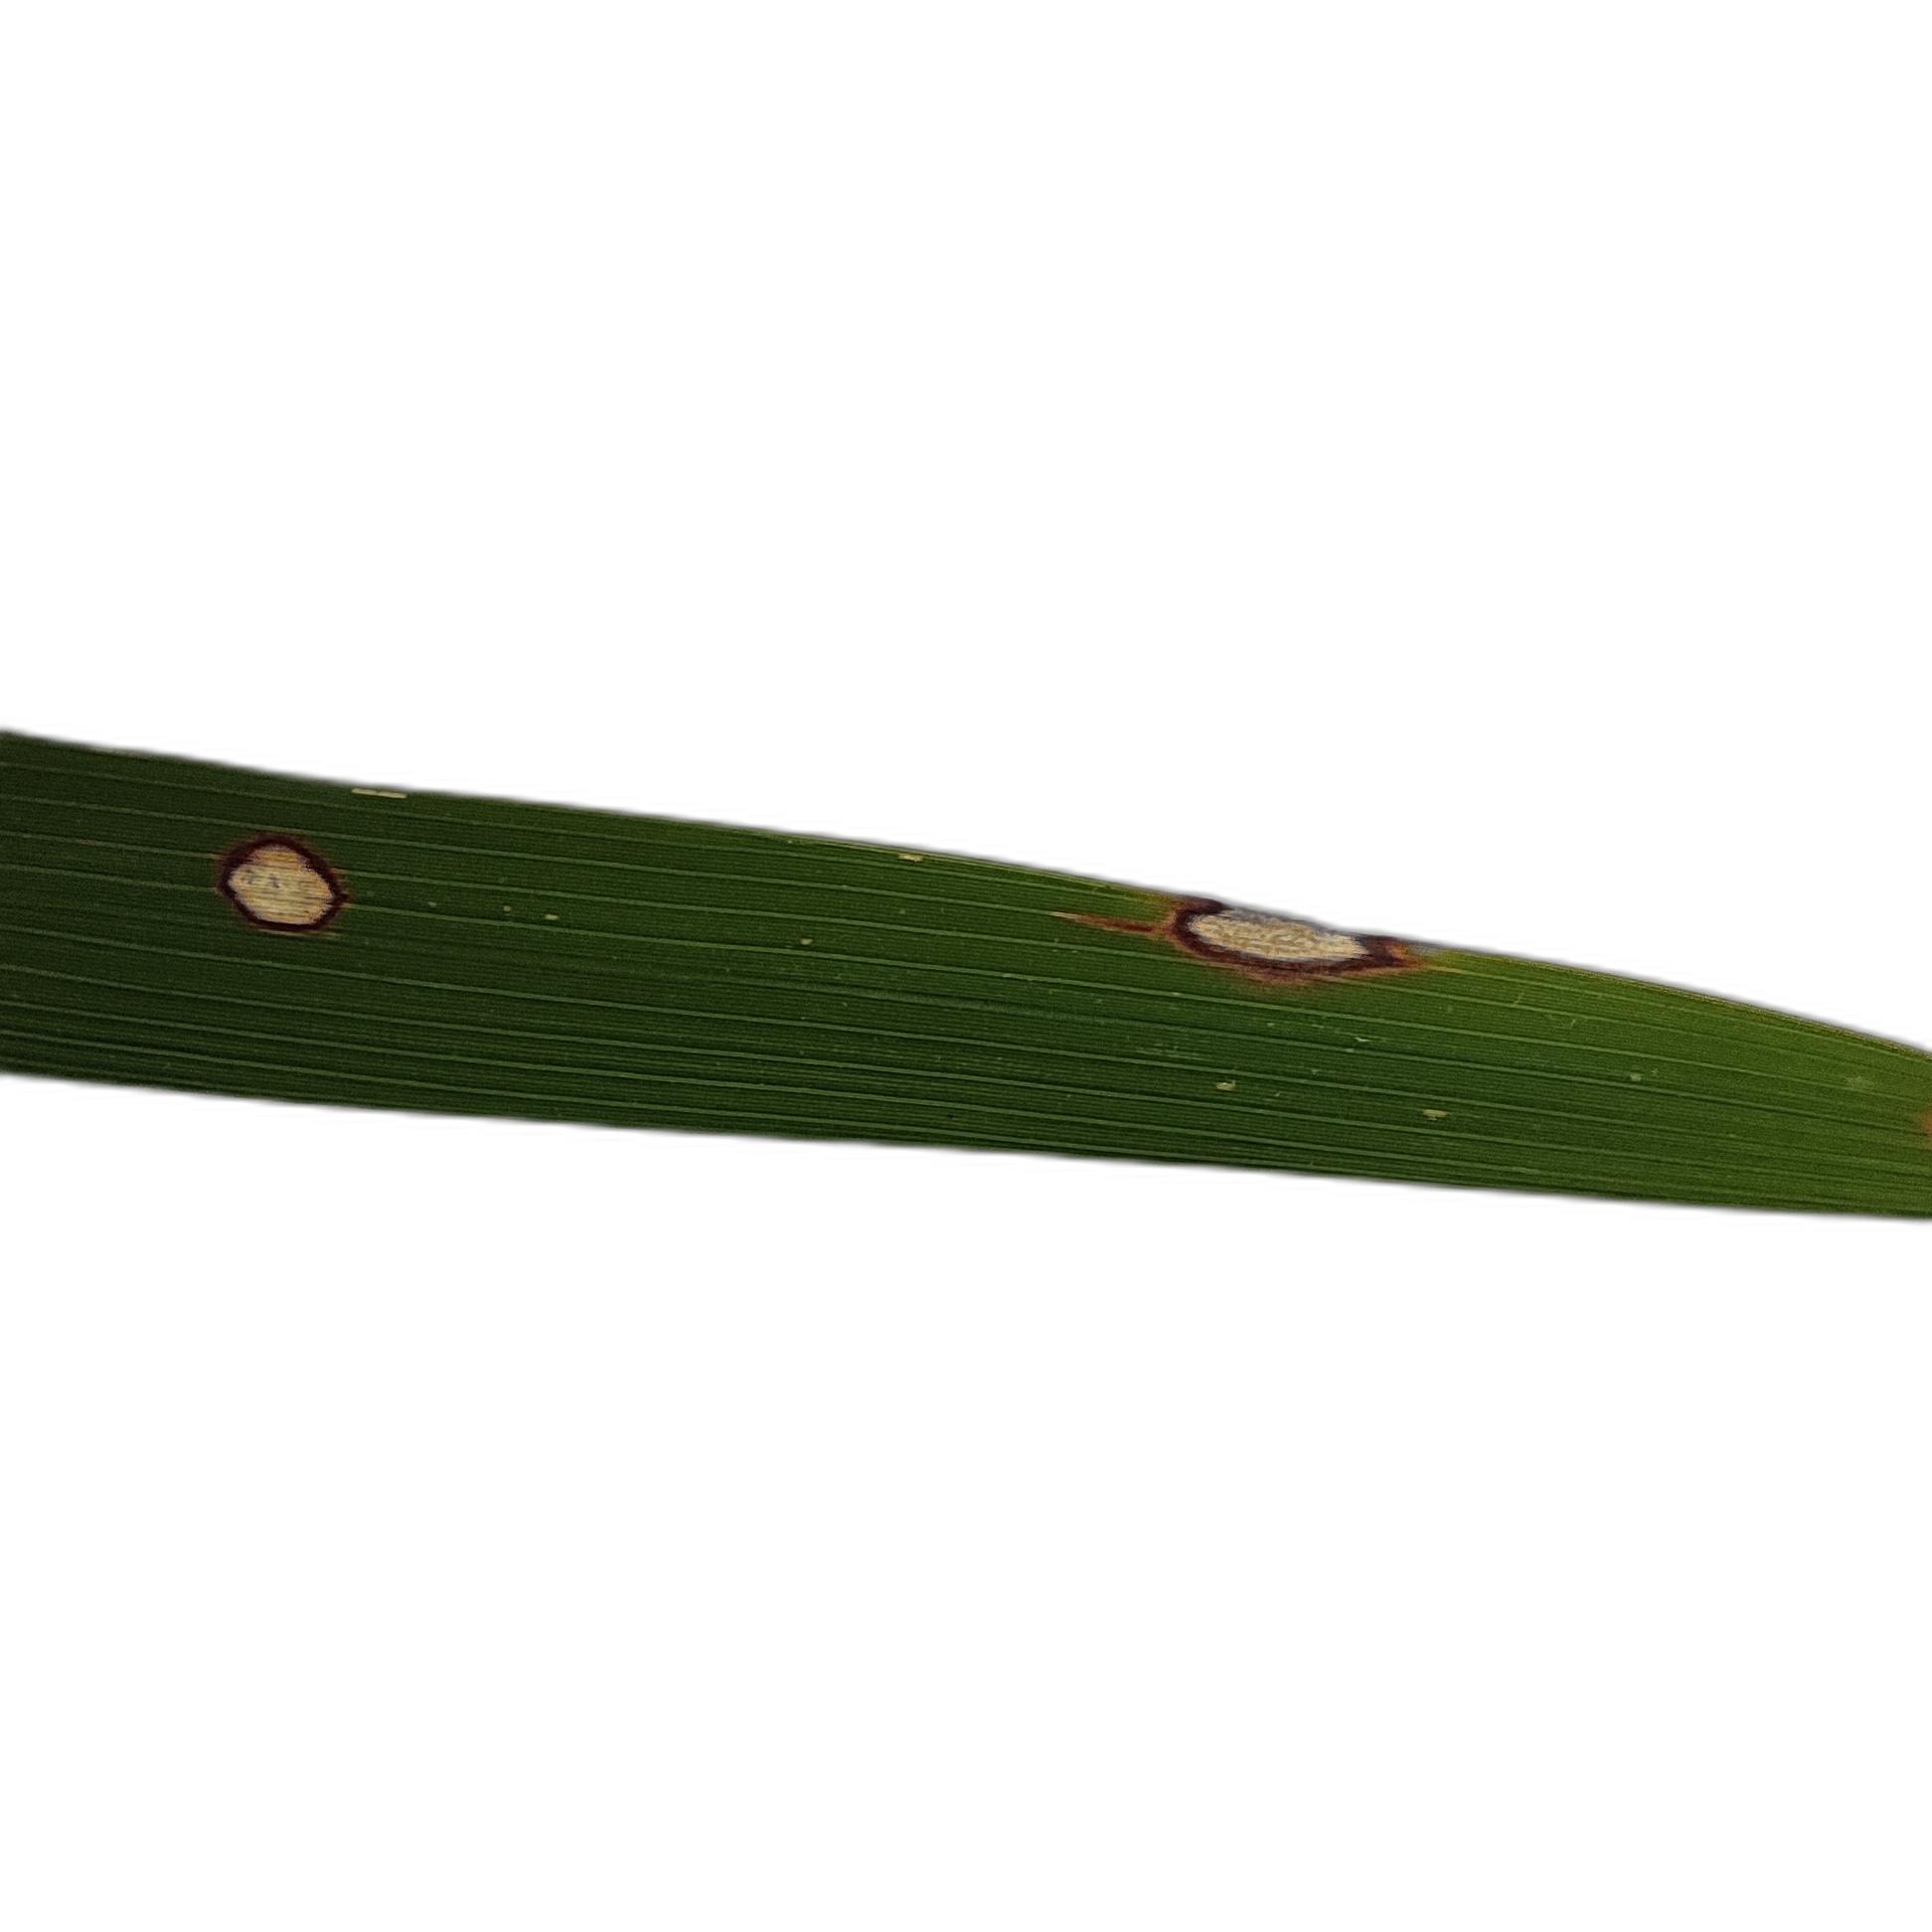
Label: Rice Blast